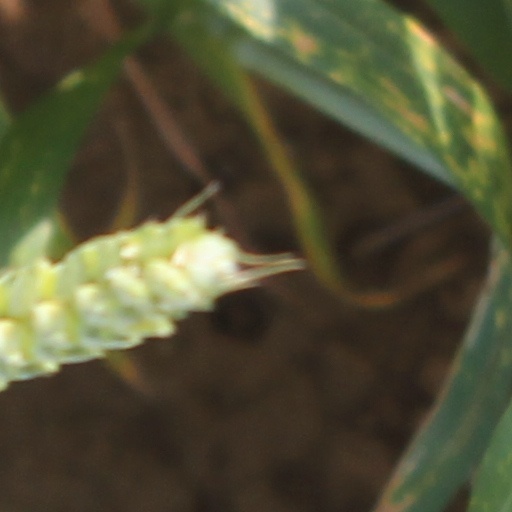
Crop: wheat